J. Murray Mitchell

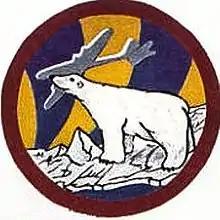
1950s emblem of the 58th Weather Reconnaissance Squadron in Alaska.

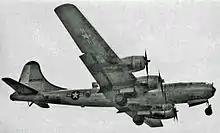
WB-29 Superfortress, as used for weather reconnaissance in Alaska in the early 1950s.

John Murray Mitchell Jr. (September 17, 1928 – October 5, 1990) was an American climatologist. As a United States Air Force weather officer in Alaska from 1952 to 1955, he investigated and named the Arctic haze. He served with the United States Weather Bureau and successor agencies from 1955 until his retirement in 1986, and was a prominent member of the National Academy of Sciences and the National Science Foundation. The Mitchell Glacier was named after him.